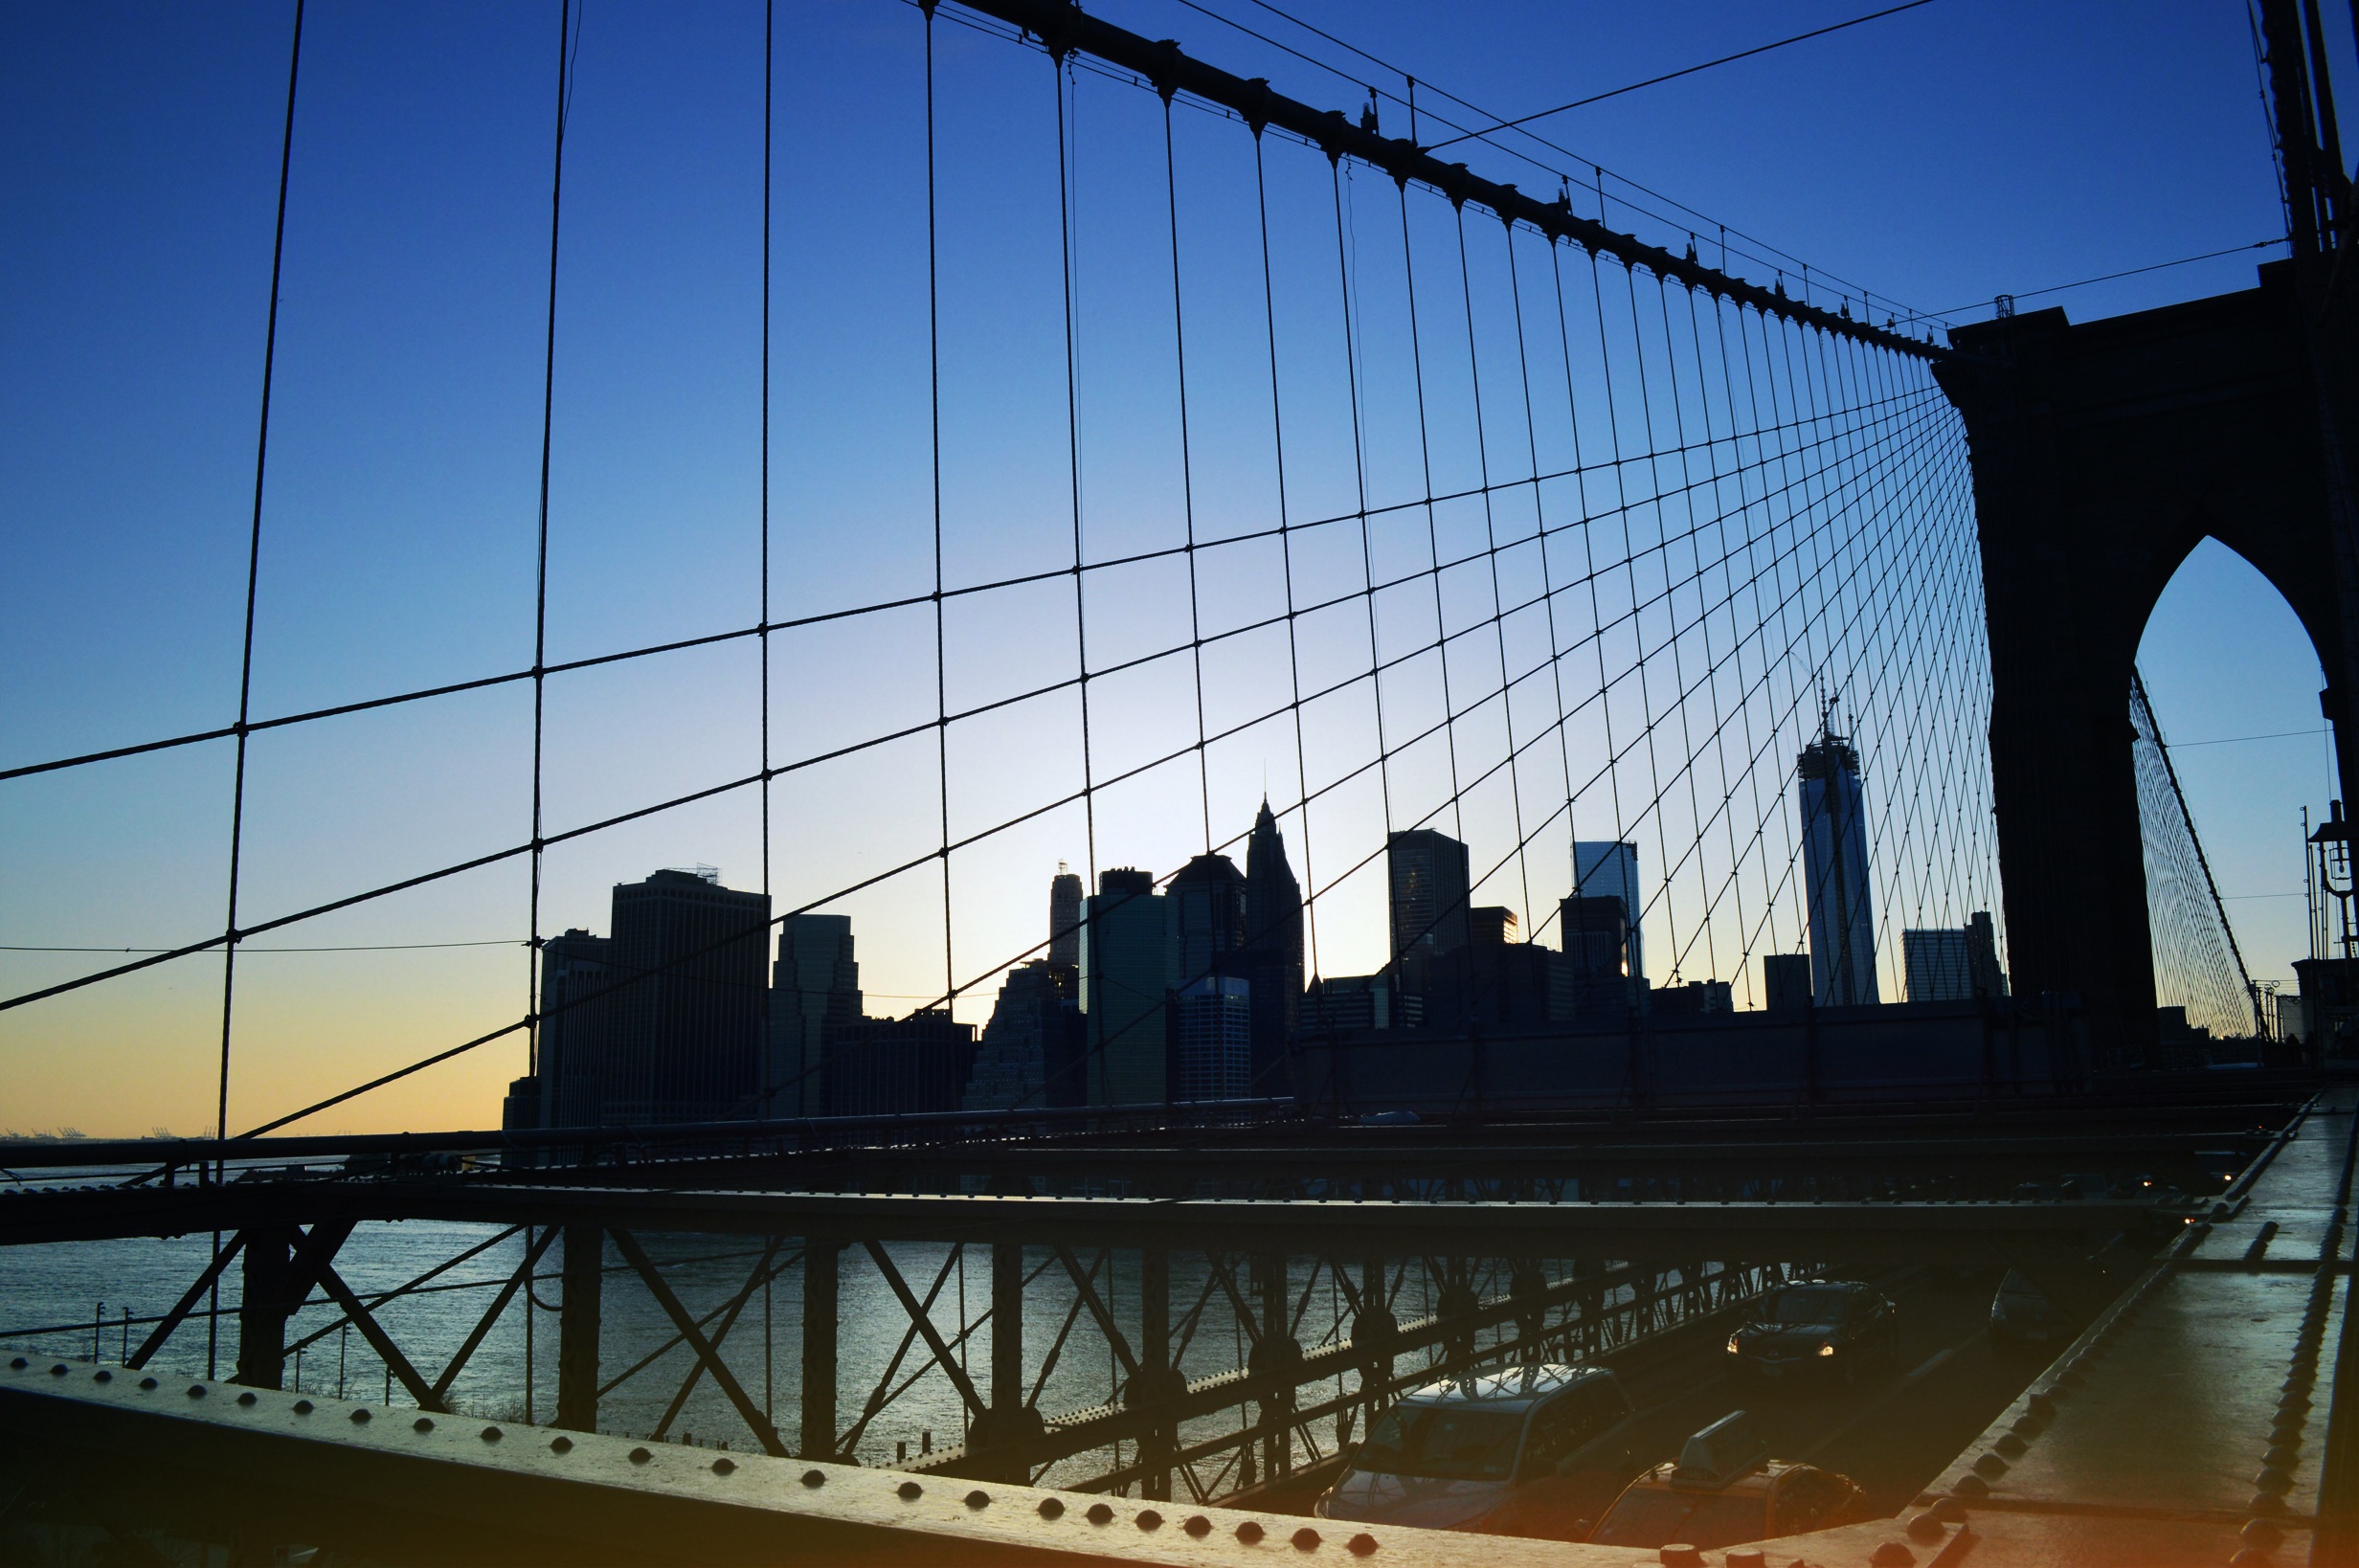
architecture, bridge, skyline, city, skyscraper, new york, overpass, cityscape, downtown, dusk, evening, reflection, landmark, brooklyn, horizon line, cable stayed bridge, urban area, rent a car